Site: brandenburg
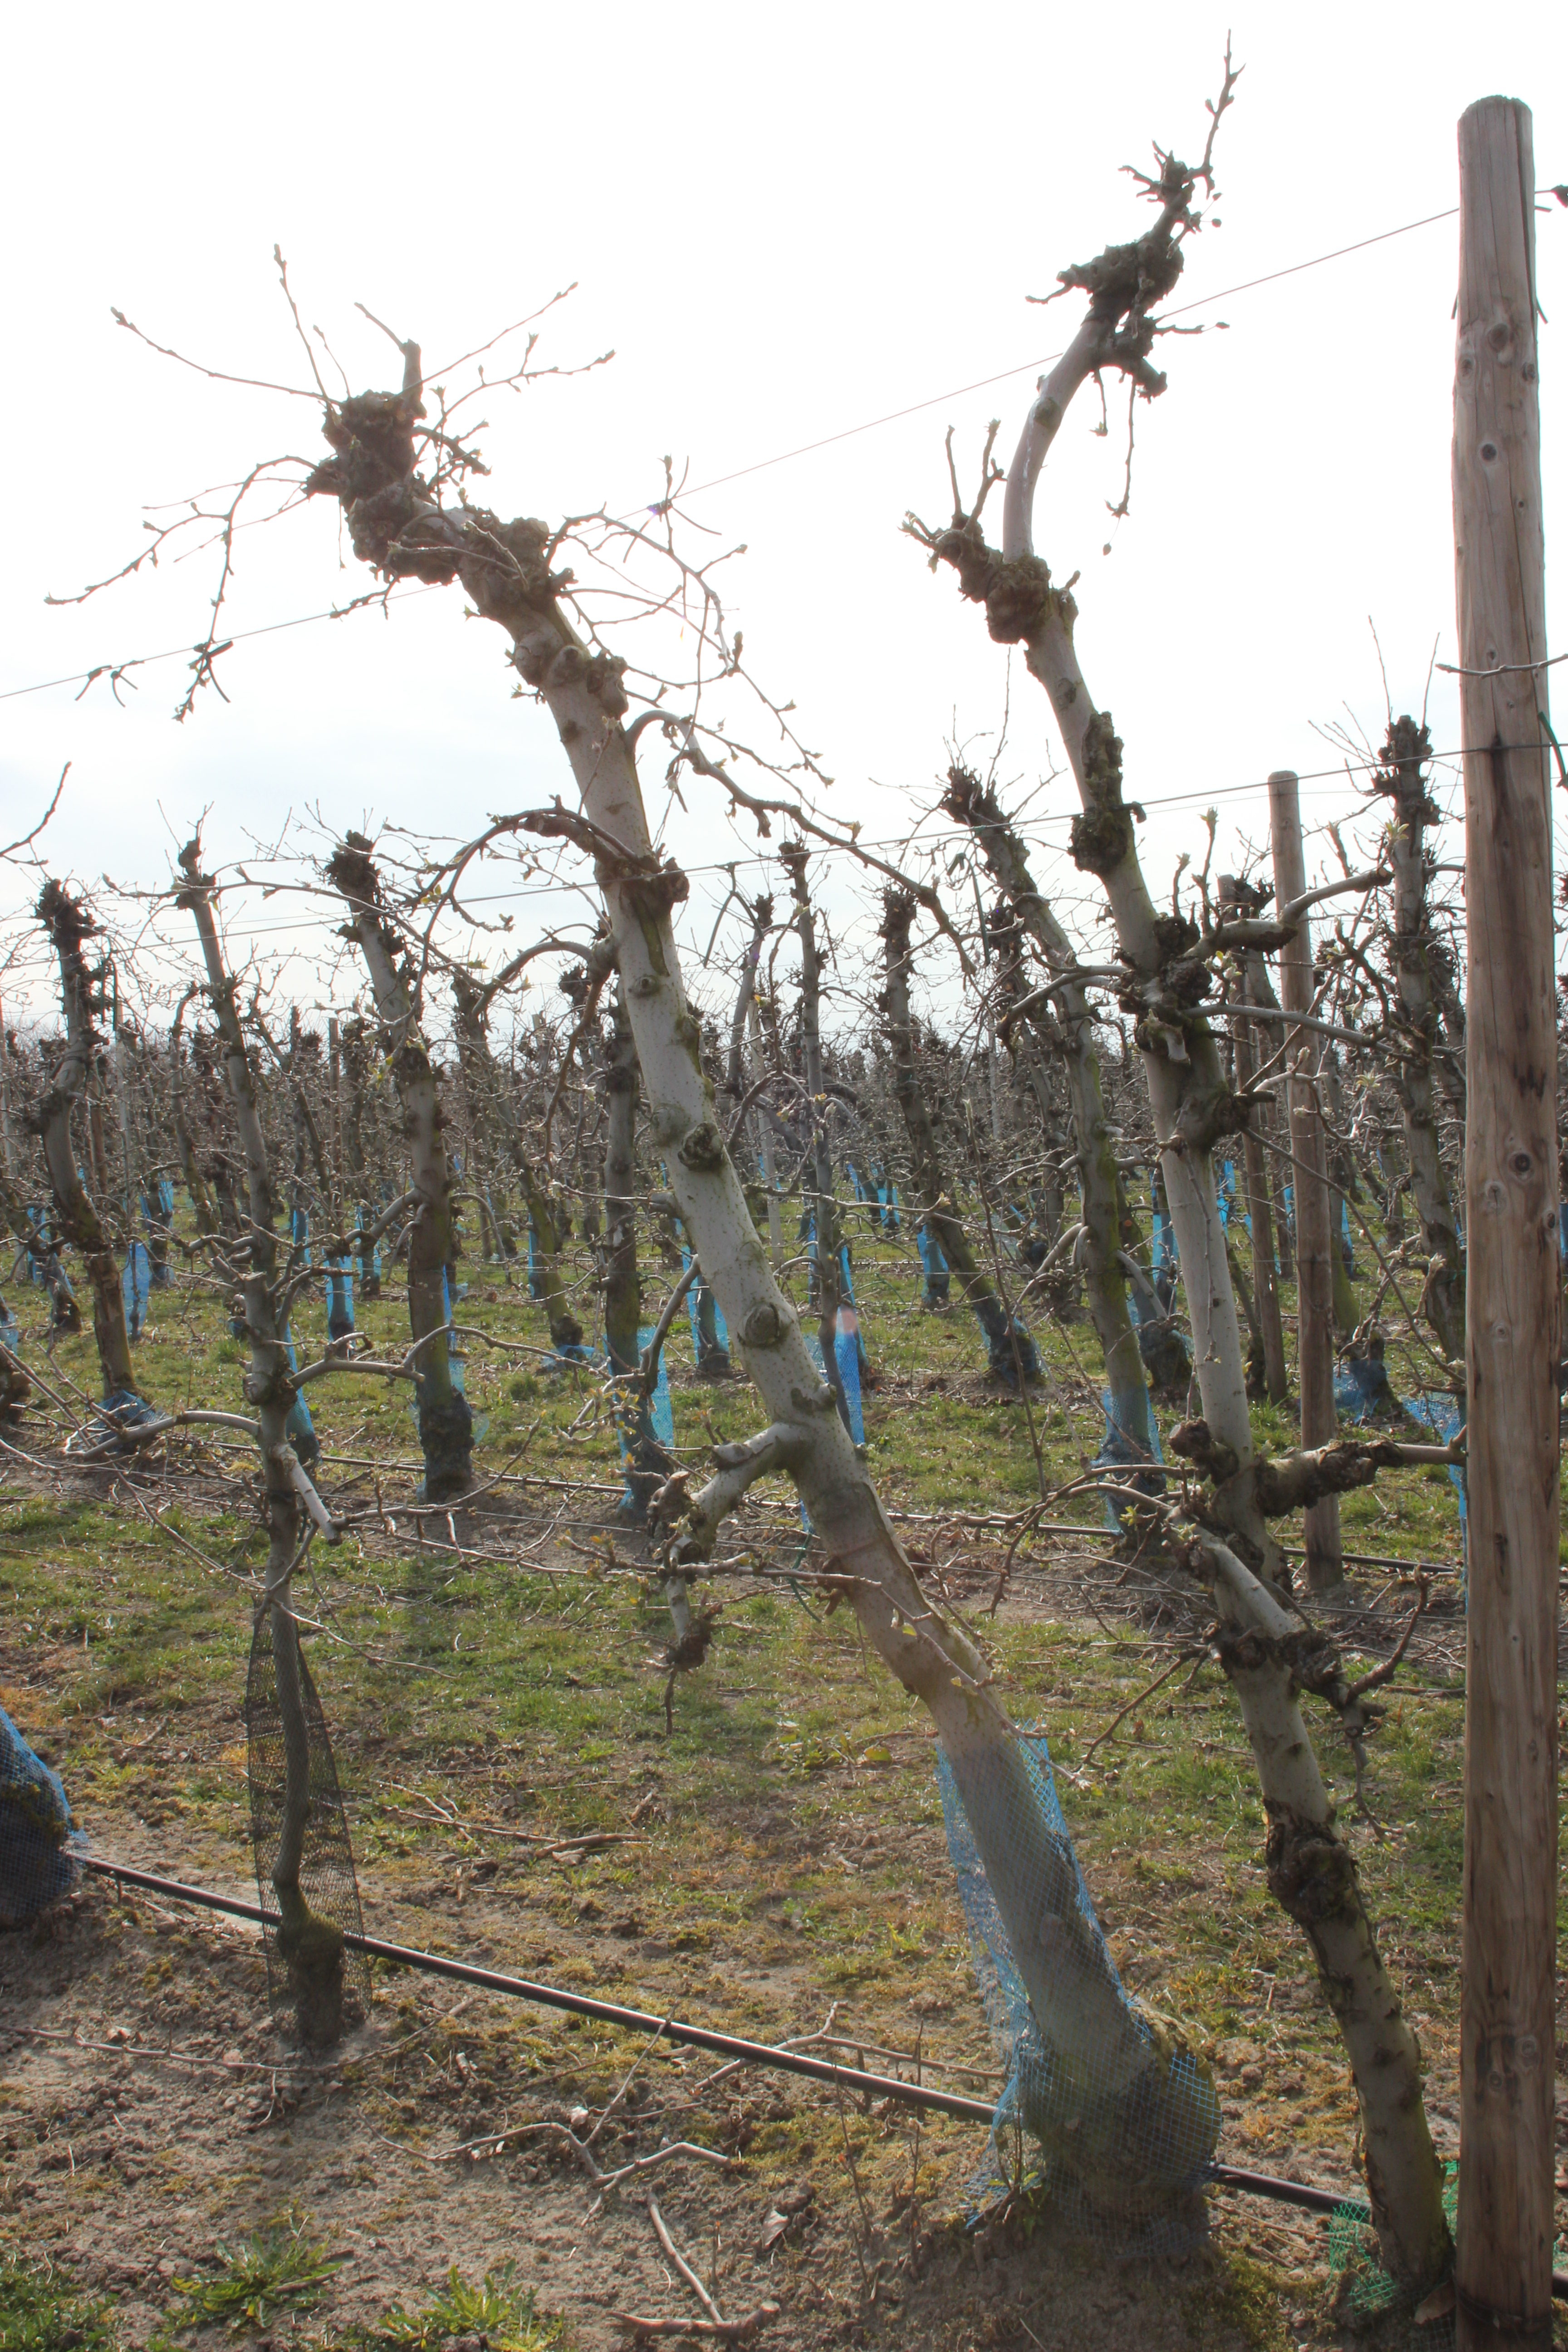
Growth stage (BBCH 54): Inflorescence emergence